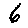
Label: 6